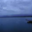
Label: sea